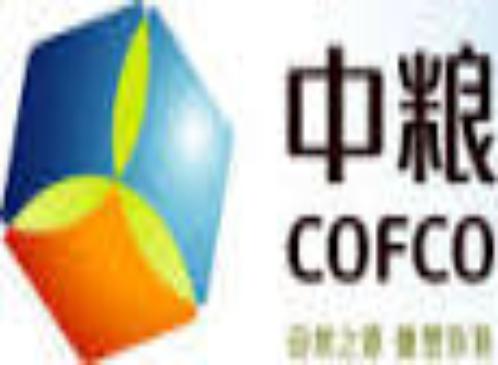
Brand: cofco
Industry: Others